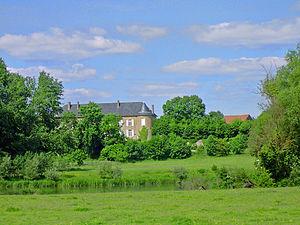
Le Château de Blettange, annexe de la commune de Bousse
Le château de Blettange est un château français du département de la Moselle, faisant partie de la commune de Bousse.
la liste des châteaux de la Moselle recense de manière non exhaustive les châteaux, maisons fortes, mottes castales, situés dans le département français de la Moselle. Il est fait état des inscriptions et classements au titre des monuments historiques.
Bousse est une commune française située dans le département de la Moselle en région Grand Est.